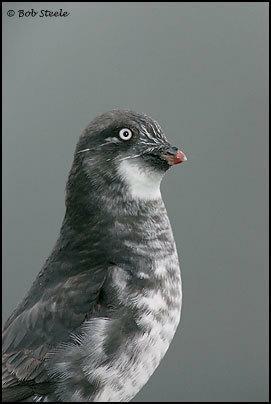
A photo of a least auklet